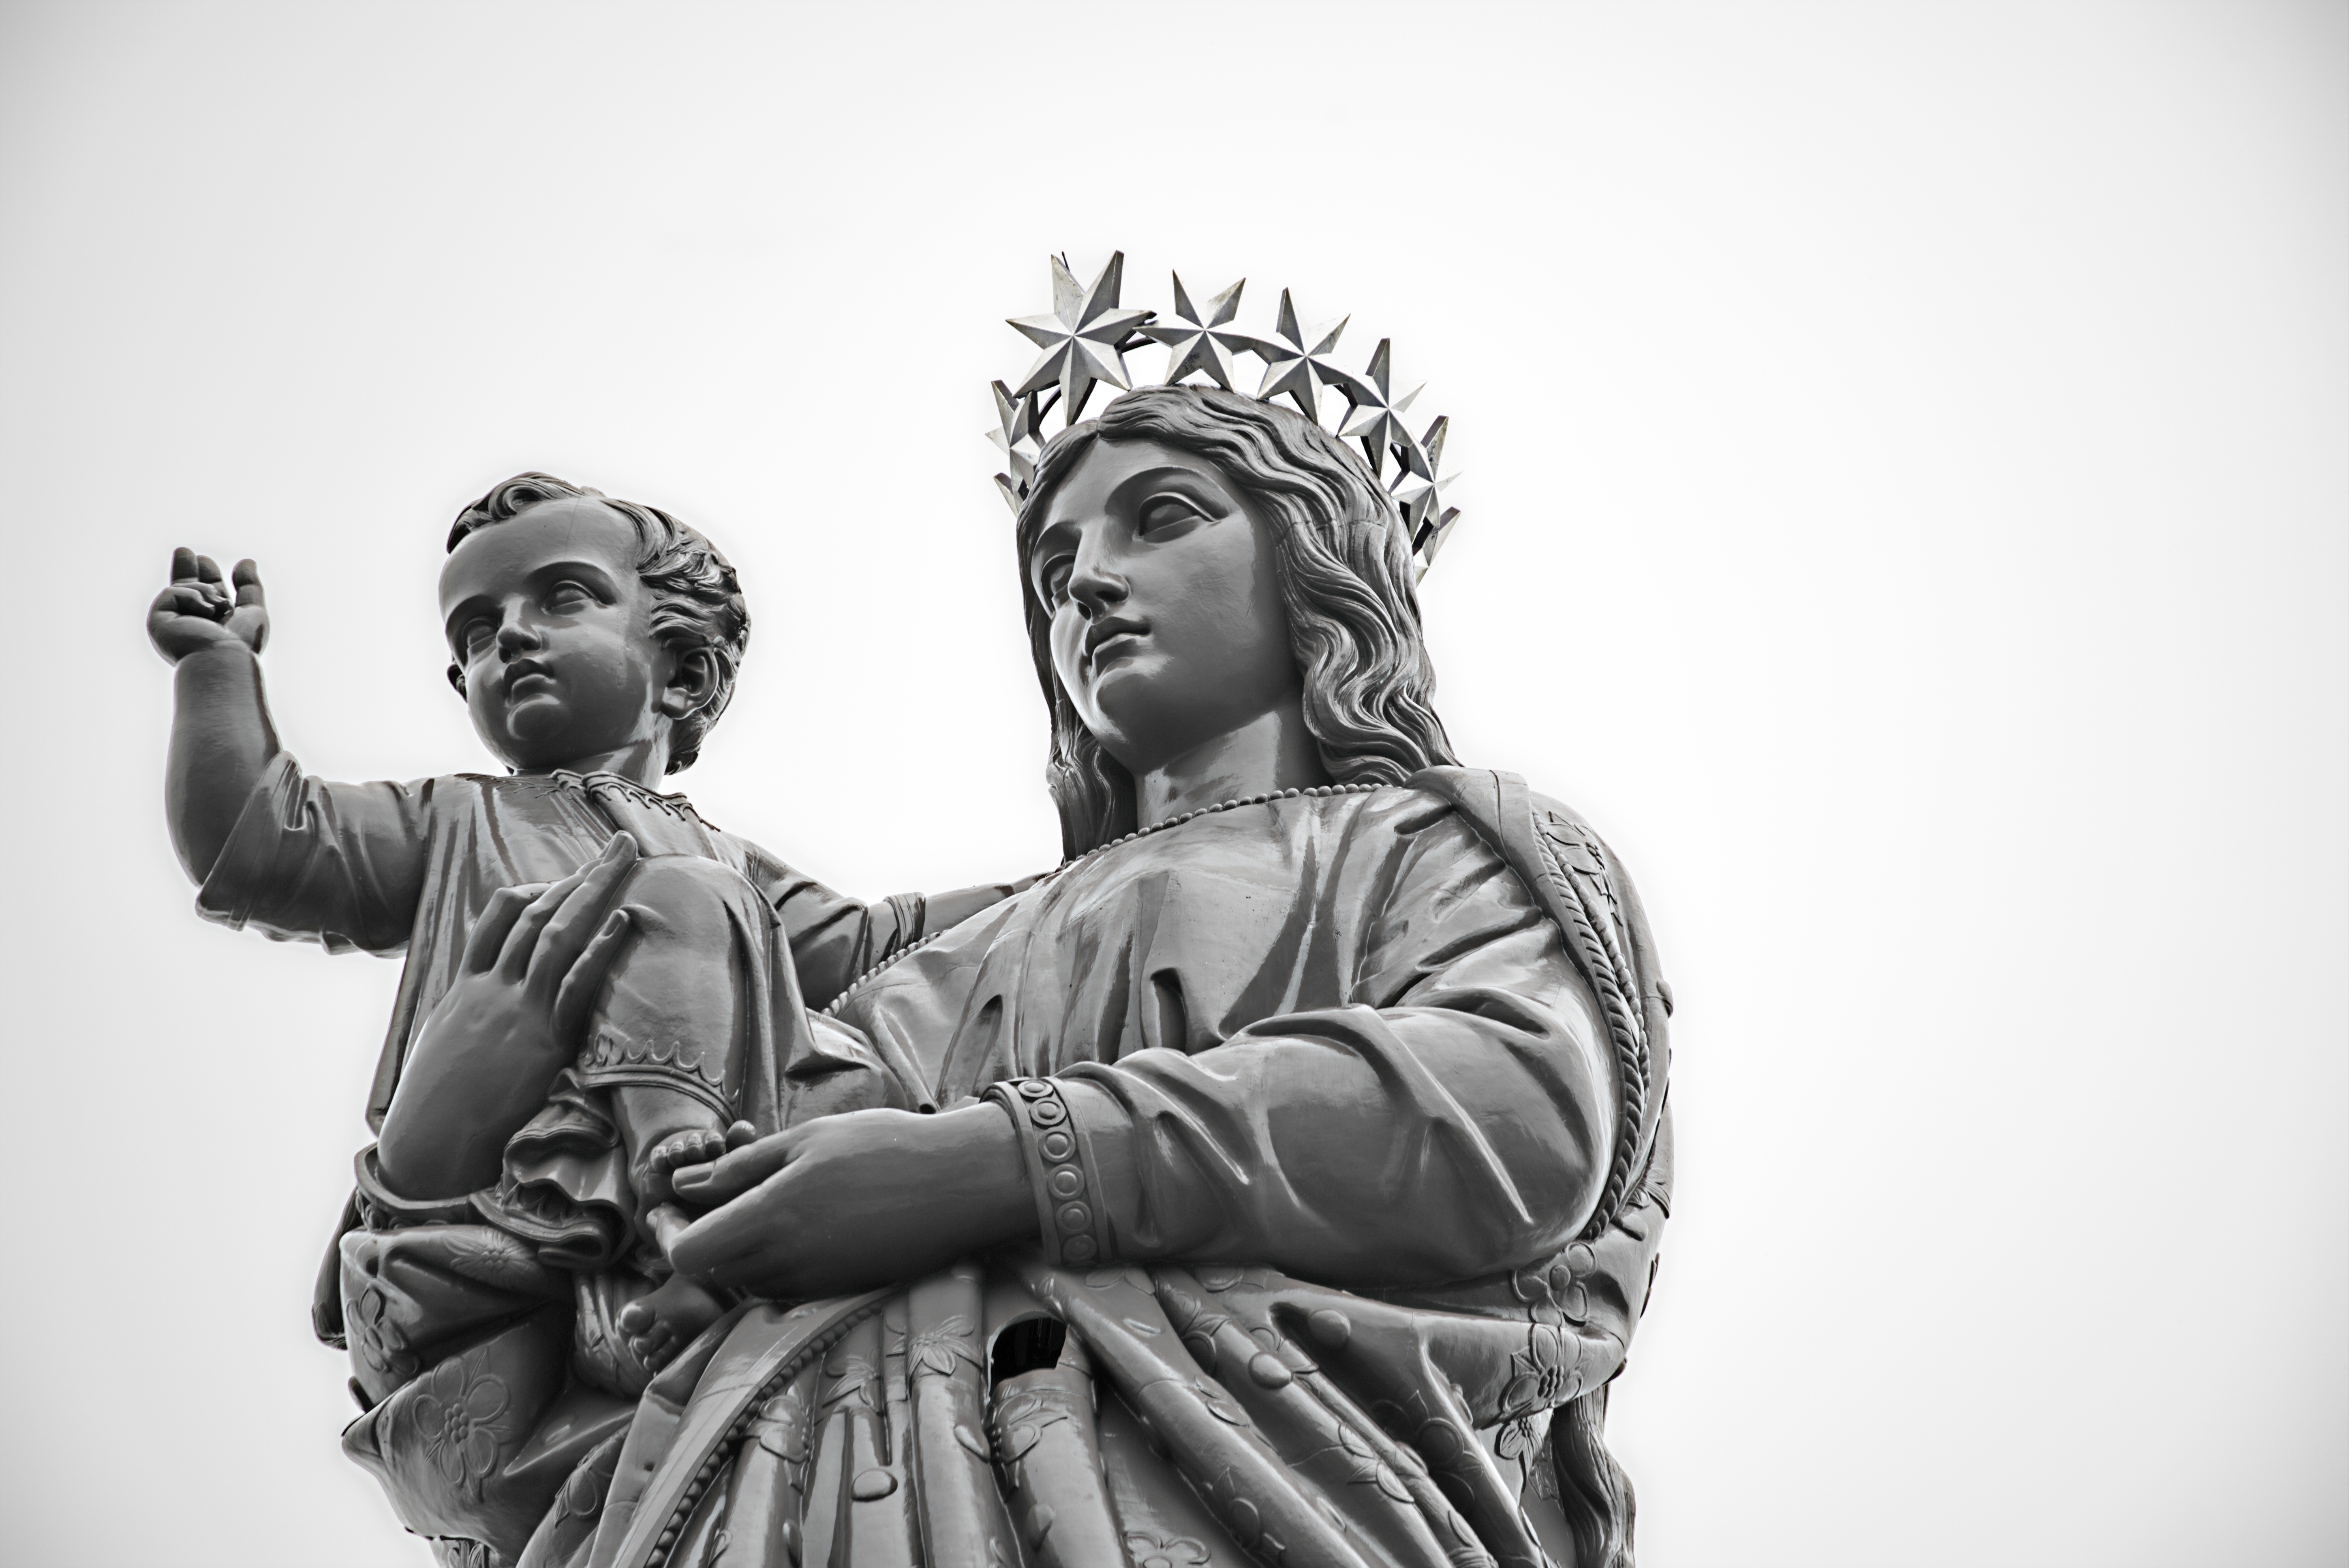
black and white, people, white, photography, monument, france, statue, black, monochrome, sculpture, religious, art, temple, photograph, image, virgin, work of art, virgin and child statue, monochrome photography, puy in velay